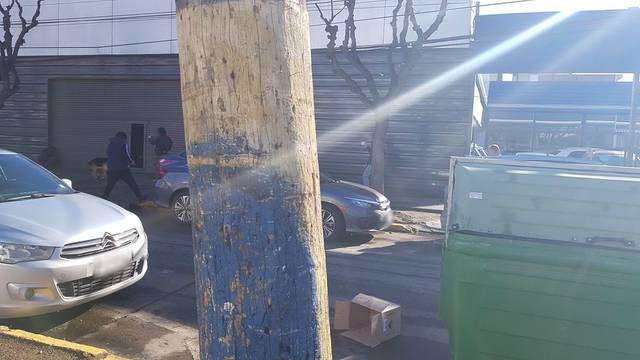
Region: Chile
Coordinates: -33.014, -71.544